Banan, Landskrona

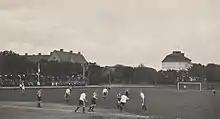
Eventually also football was played at "Banan". Photo from 1920.

However, despite early success within football, it would not be "GF Idrott" that would become the main local football club.